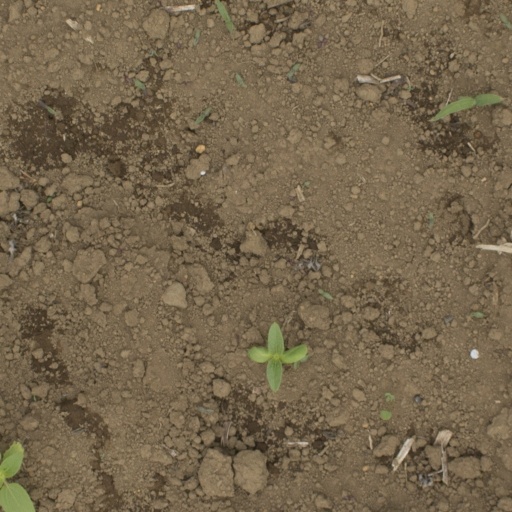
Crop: Jerusalem artichoke